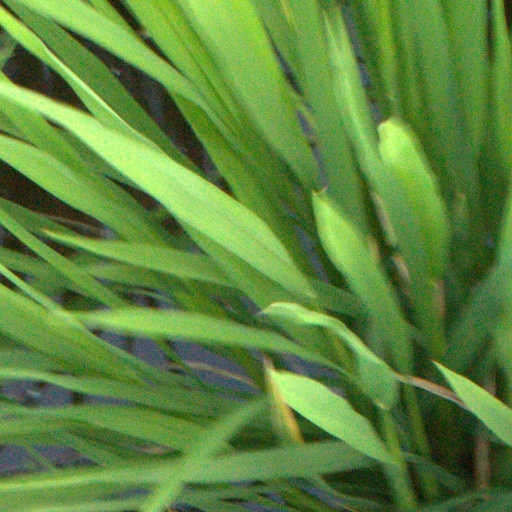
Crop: rice